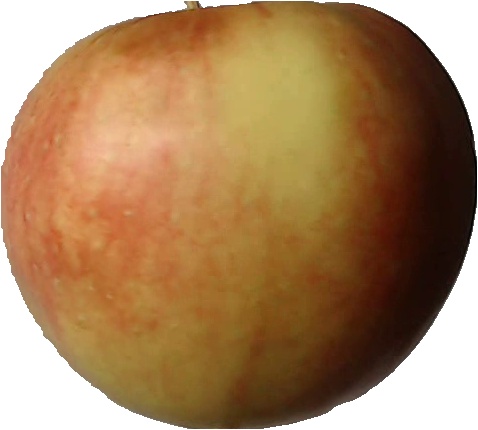
Label: apple_red_2